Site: brandenburg
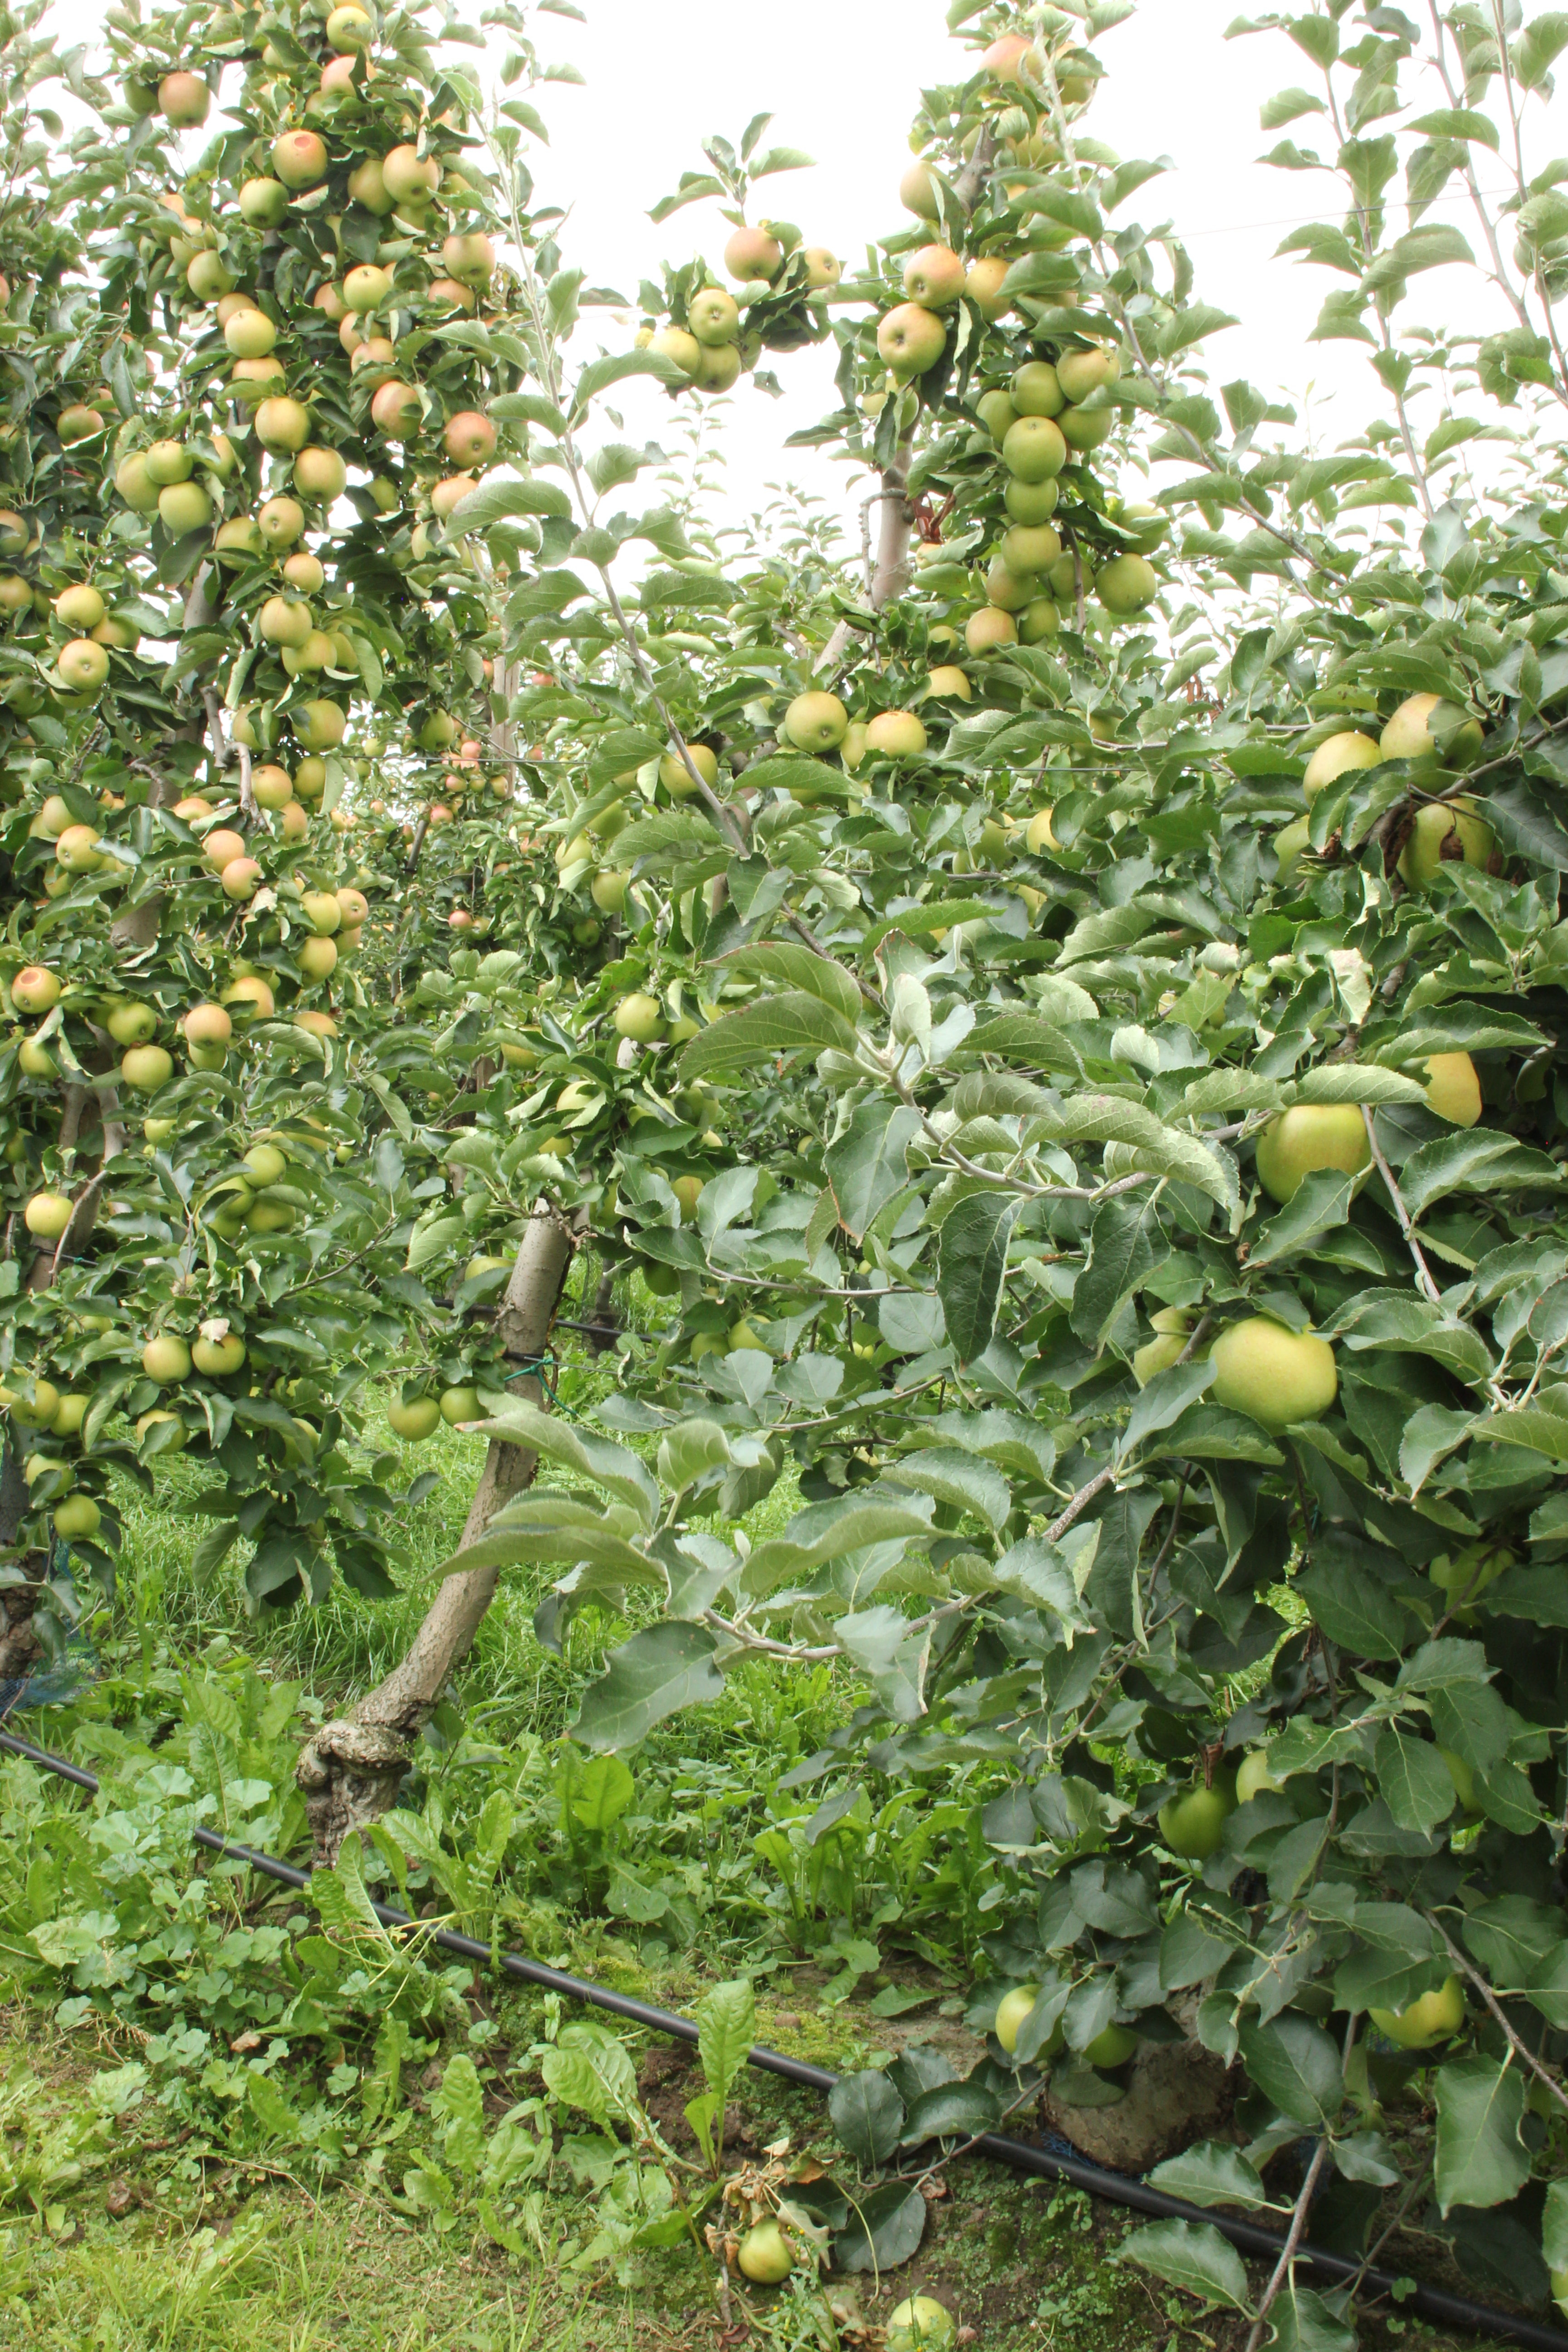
Growth stage (BBCH 87): Maturity of fruit and seed